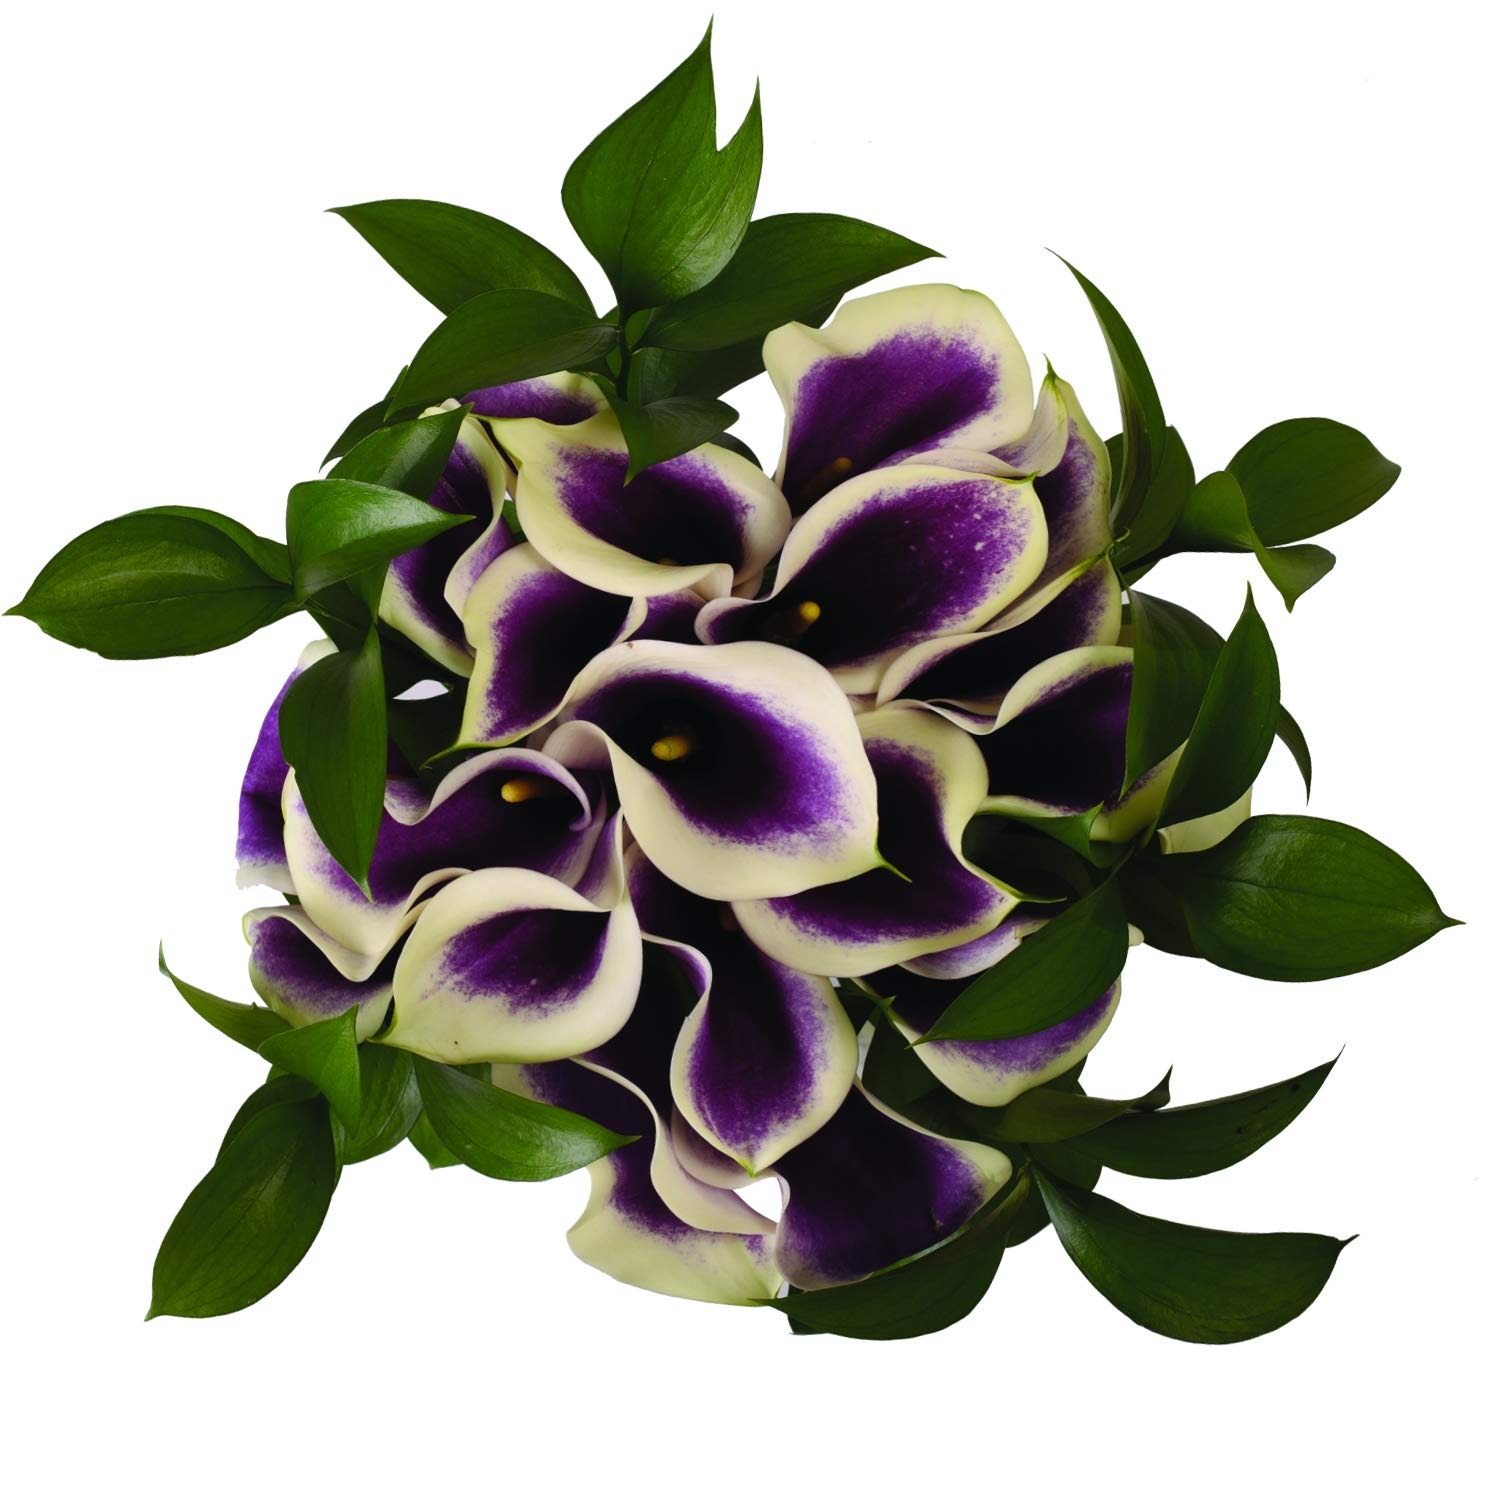
Item Name: Picasso Elegance Mini Calla Bouquet - 26 Stems
Product Description: Picasso Elegance Mini Calla Bouquet - 26 Stems
Value: nan
Unit: None

Price: 68.98